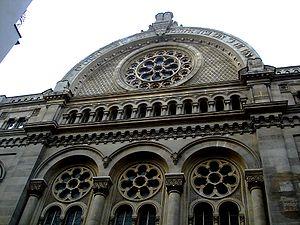
Grande synagogue de la Victoire à Paris. Sur le fronton est inscrit en hébreu le verset biblique Genèse 28:17
La grande synagogue de Paris, généralement appelée synagogue de la Victoire ou grande synagogue de la Victoire selon l’usage qui est de nommer les synagogues par le nom de la rue où elles sont localisées, est située au nᵒ 44 rue de la Victoire, dans le 9ᵉ arrondissement de Paris.